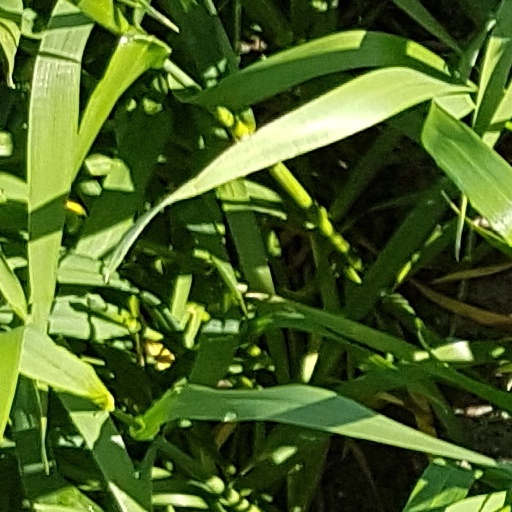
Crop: wheat